James Gandon

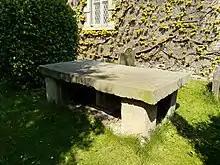
Grave of Francis Grose and Gandon

His work in Ireland was not confined to Dublin, nor to civic and municipal commissions. In 1784 he designed the new courthouse and Gaol in Broad Street (Demolished) in Waterford; and he also worked on many private houses, including Abbeville, Dublin which he designed for John Beresford in 1792, Emsworth, Malahide, County Dublin in 1794 for James Woodmason, a London stationer who became involved in banking in Dublin, and Sandymount Park for the painter William Ashford. In County Laois, he designed Emo Court, County Laois in 1790–96 for the Earl of Portarlington, and also Coolbanagher Church of Ireland Church just outside Emo village.